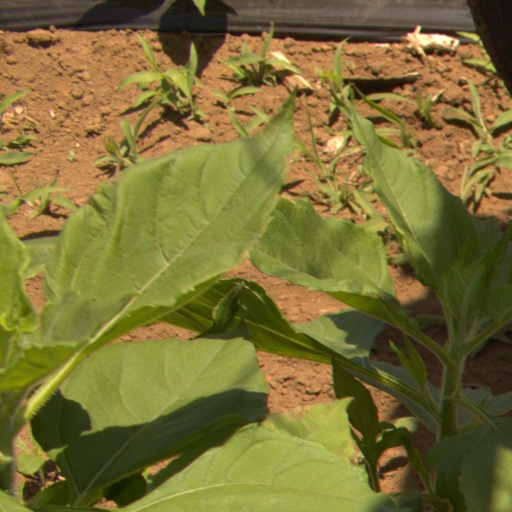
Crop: Jerusalem artichoke